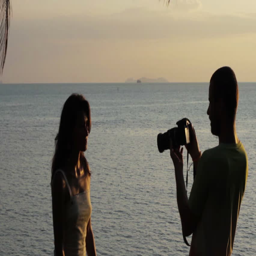
young couple on the beach is photographed and kisses on sunset background